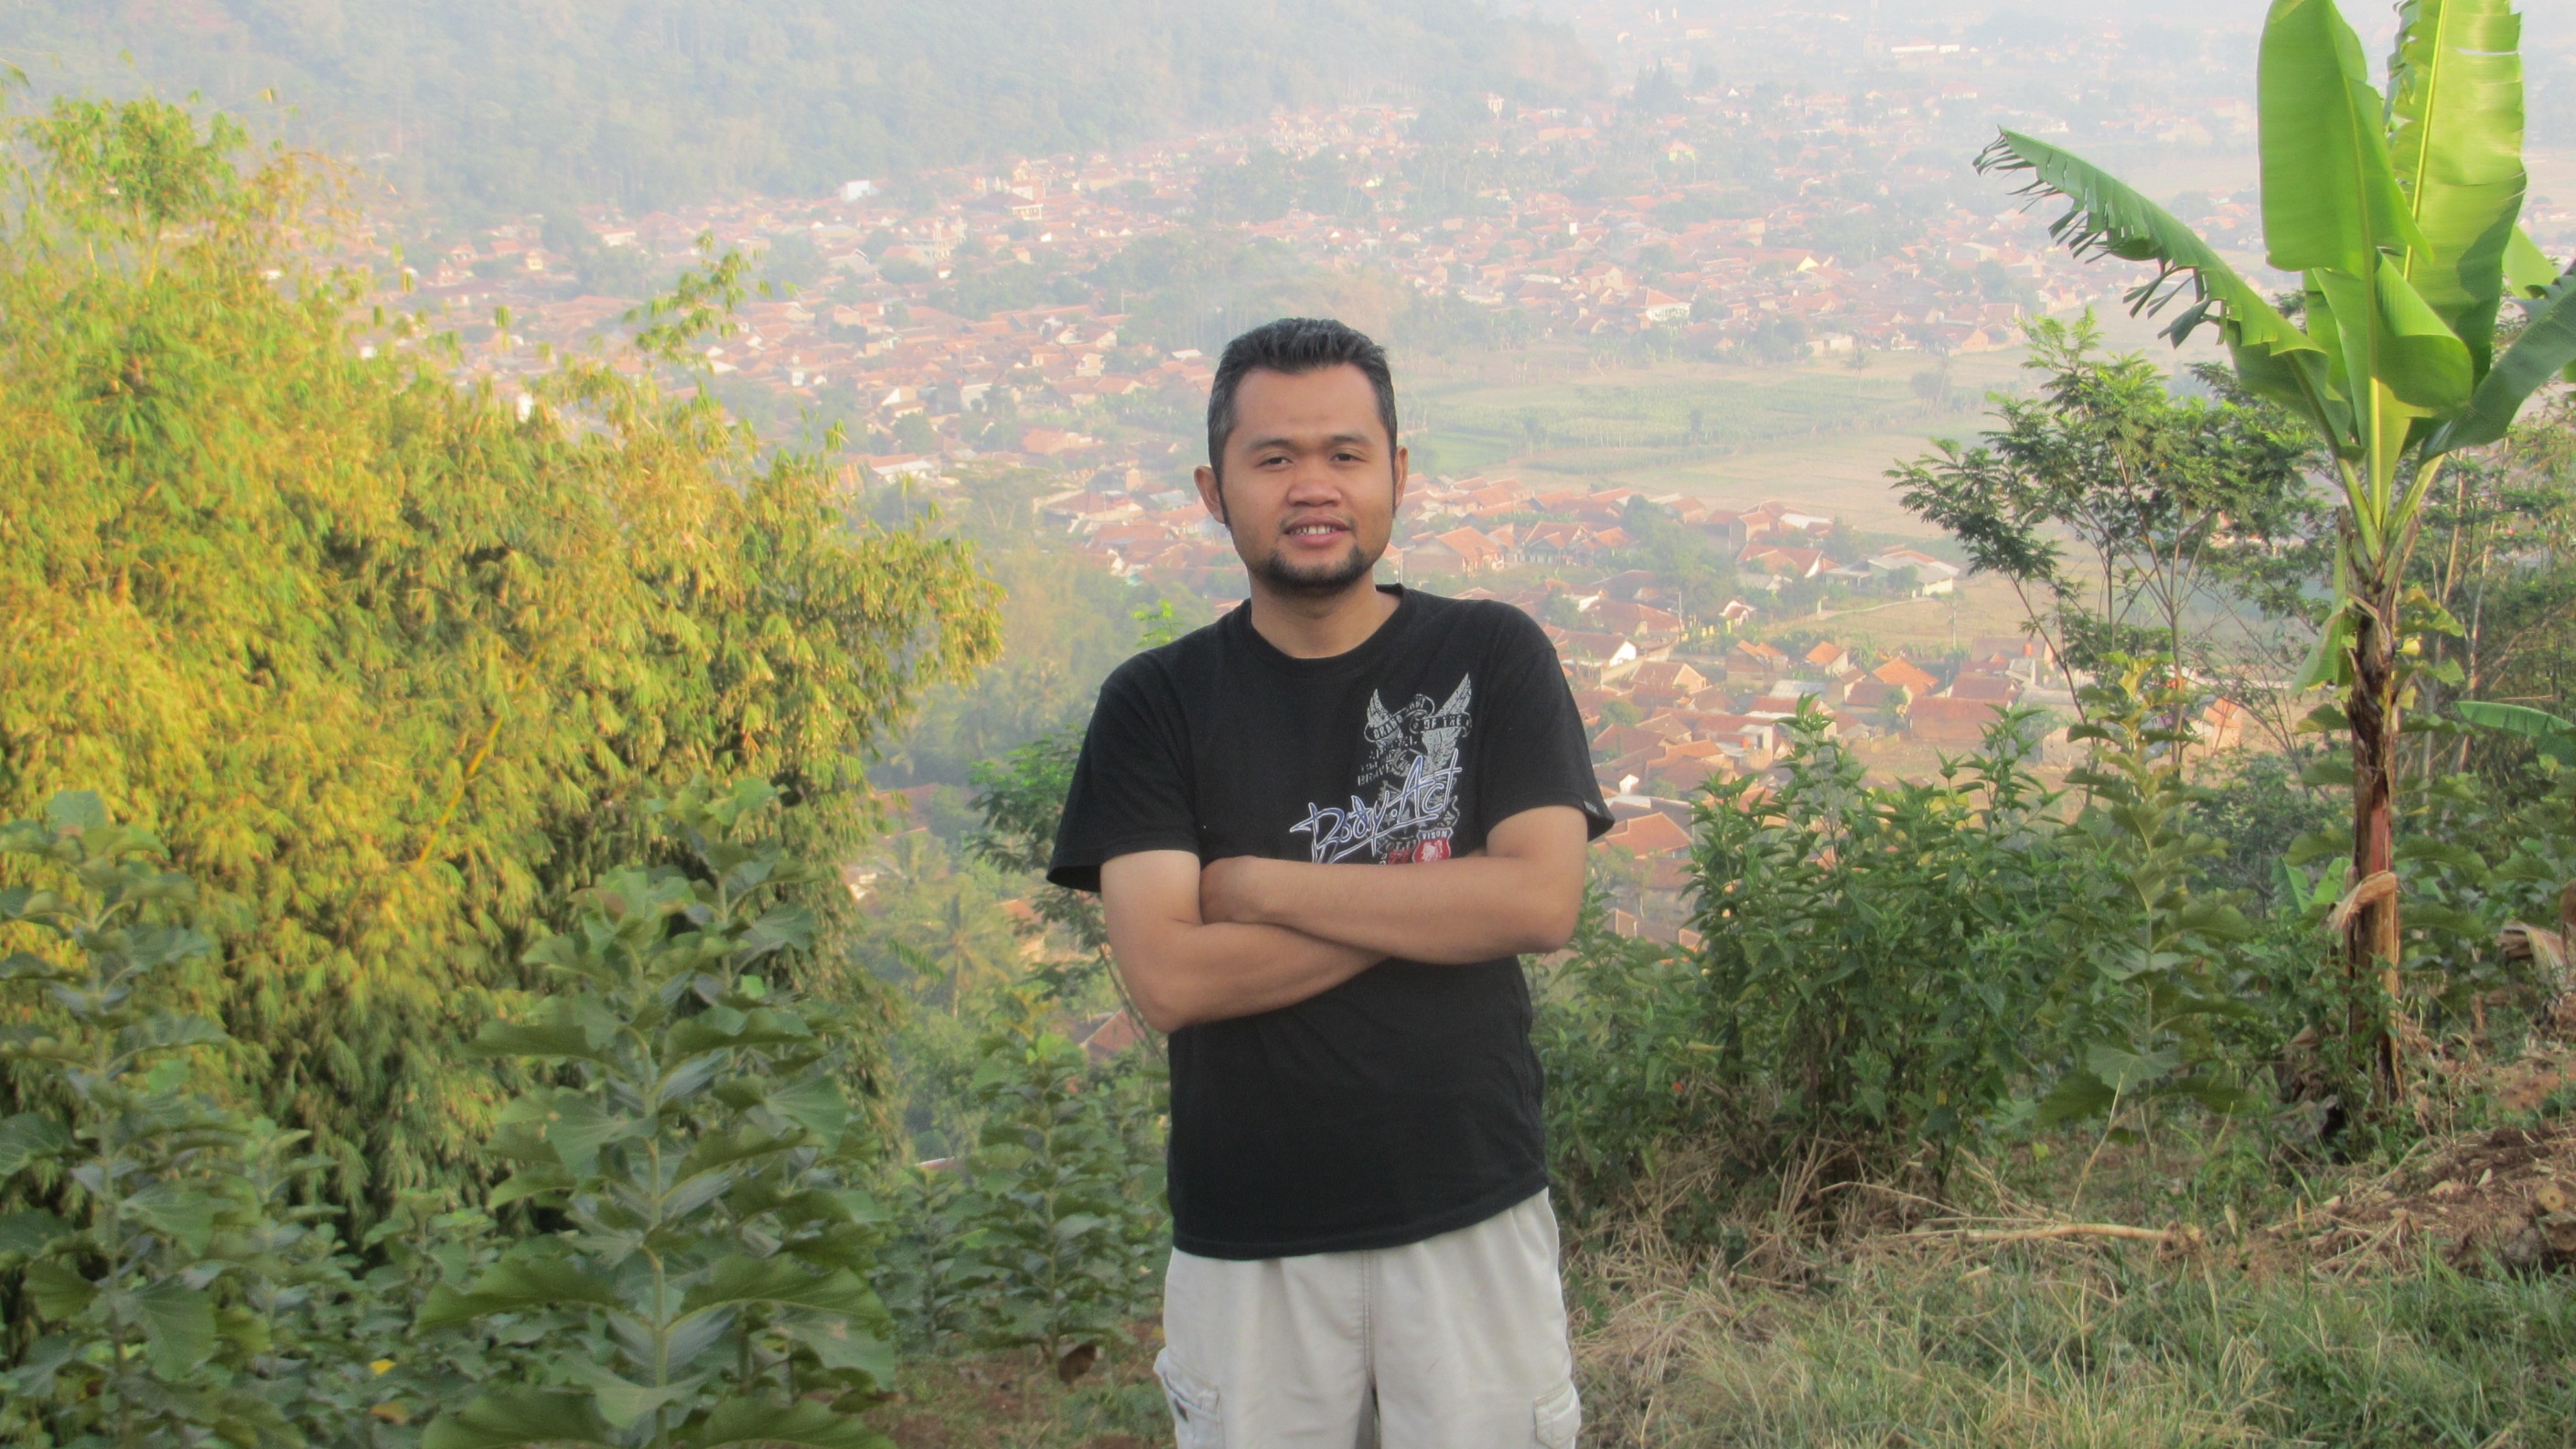
tree, plant, barrel, mount, jelekong, baleendah